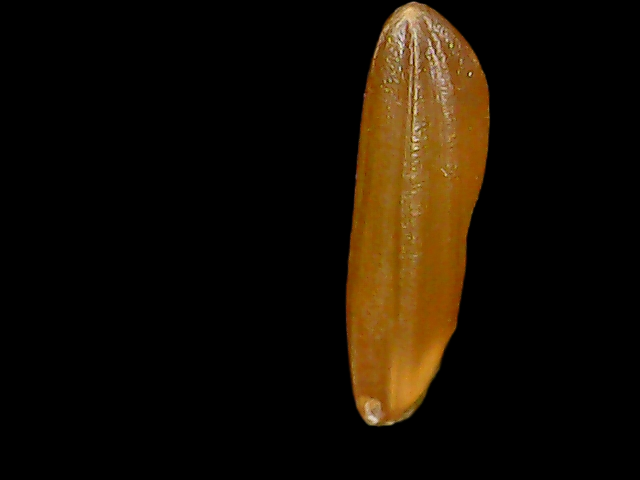
Rice variety: Binadhan20